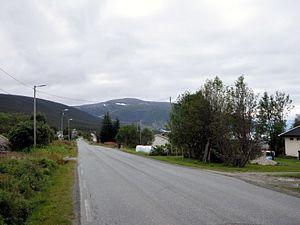
Movik est une localité du comté de Troms, en Norvège.